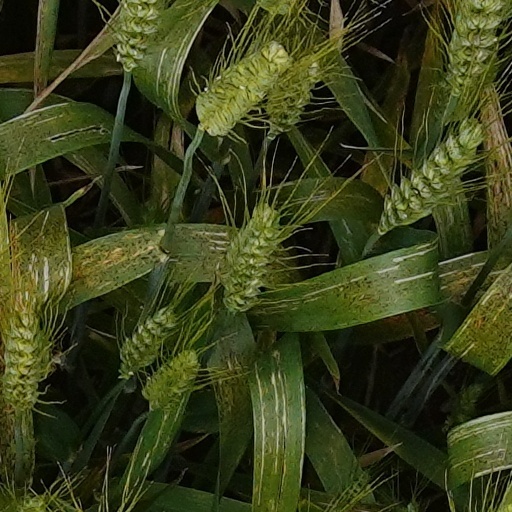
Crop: wheat